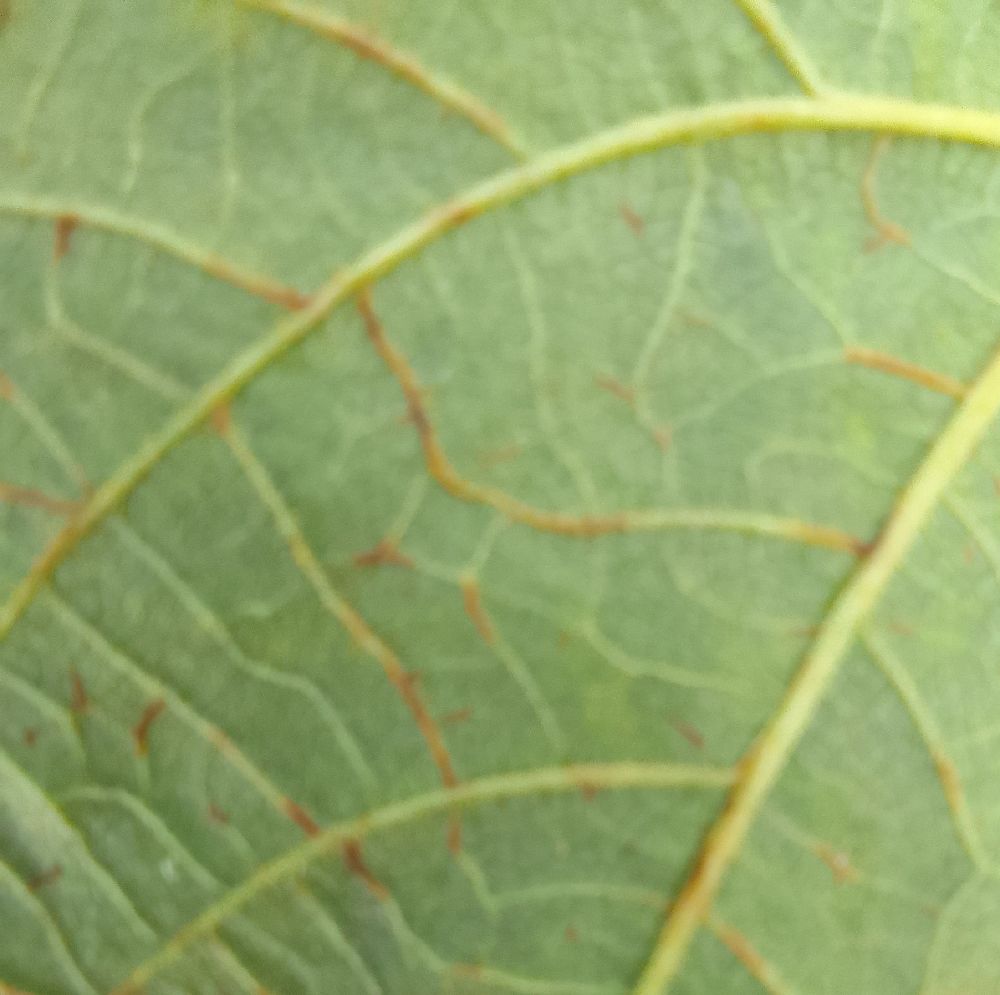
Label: anthracnose